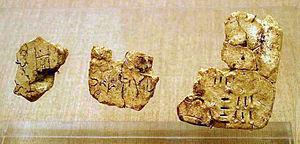
Akrotiri est un emplacement de fouilles archéologiques au sud de l'île grecque de Santorin. En 1967, l'archéologue Spyridon Marinatos a découvert une ville appartenant à la civilisation des Cyclades, avec une forte influence minoenne. En plein épanouissement, la ville a été enfouie par une éruption volcanique analogue à celle qui enfouit les villes d'Herculanum et de Pompéi. C'est ainsi qu'elle a été conservée pendant plus de 3 500 ans. L'excellent état de conservation des bâtiments et de leurs magnifiques fresques permet d'avoir un aperçu de l'histoire sociale, économique et culturelle de l'âge du bronze dans la mer Égée.